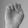
ASL letter: E